Response priming

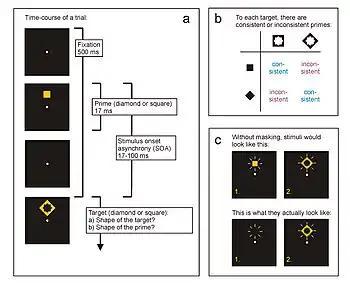
Fig. 1 a

Typical time course of a trial in a response priming paradigm. Here, the participant responds as quickly as possible to the shape of the target stimulus (diamond or square) by pressing the assigned response key. Shortly before, a prime is presented (also a diamond or square) that influences the response to the target. The time interval between prime onset and target onset is called the "stimulus-onset asynchrony" (SOA). In many response priming experiments, the target also serves to visually mask the prime. Therefore, a second task is often employed where participants are asked to identify the masked prime. b) Prime and target are consistent when assigned to the same response, and inconsistent when assigned to different responses. c) The visibility of the prime can be strongly influenced by masking effects from the target.